Thomas Jefferson Elder High and Industrial School

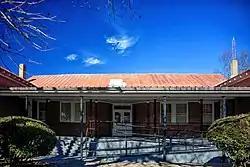

The Thomas Jefferson Elder High and Industrial School, at 316 Hall St. in Sandersville, Georgia, was listed on the National Register of Historic Places in 1981. It is a Rosenwald school built in 1927. It competed in the Georgia Interscholastic Association.